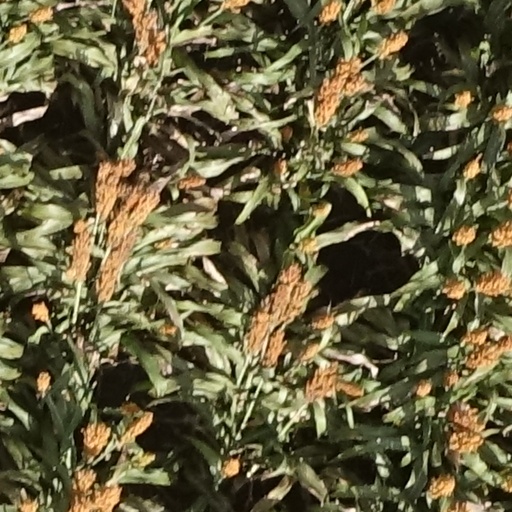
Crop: sorghum